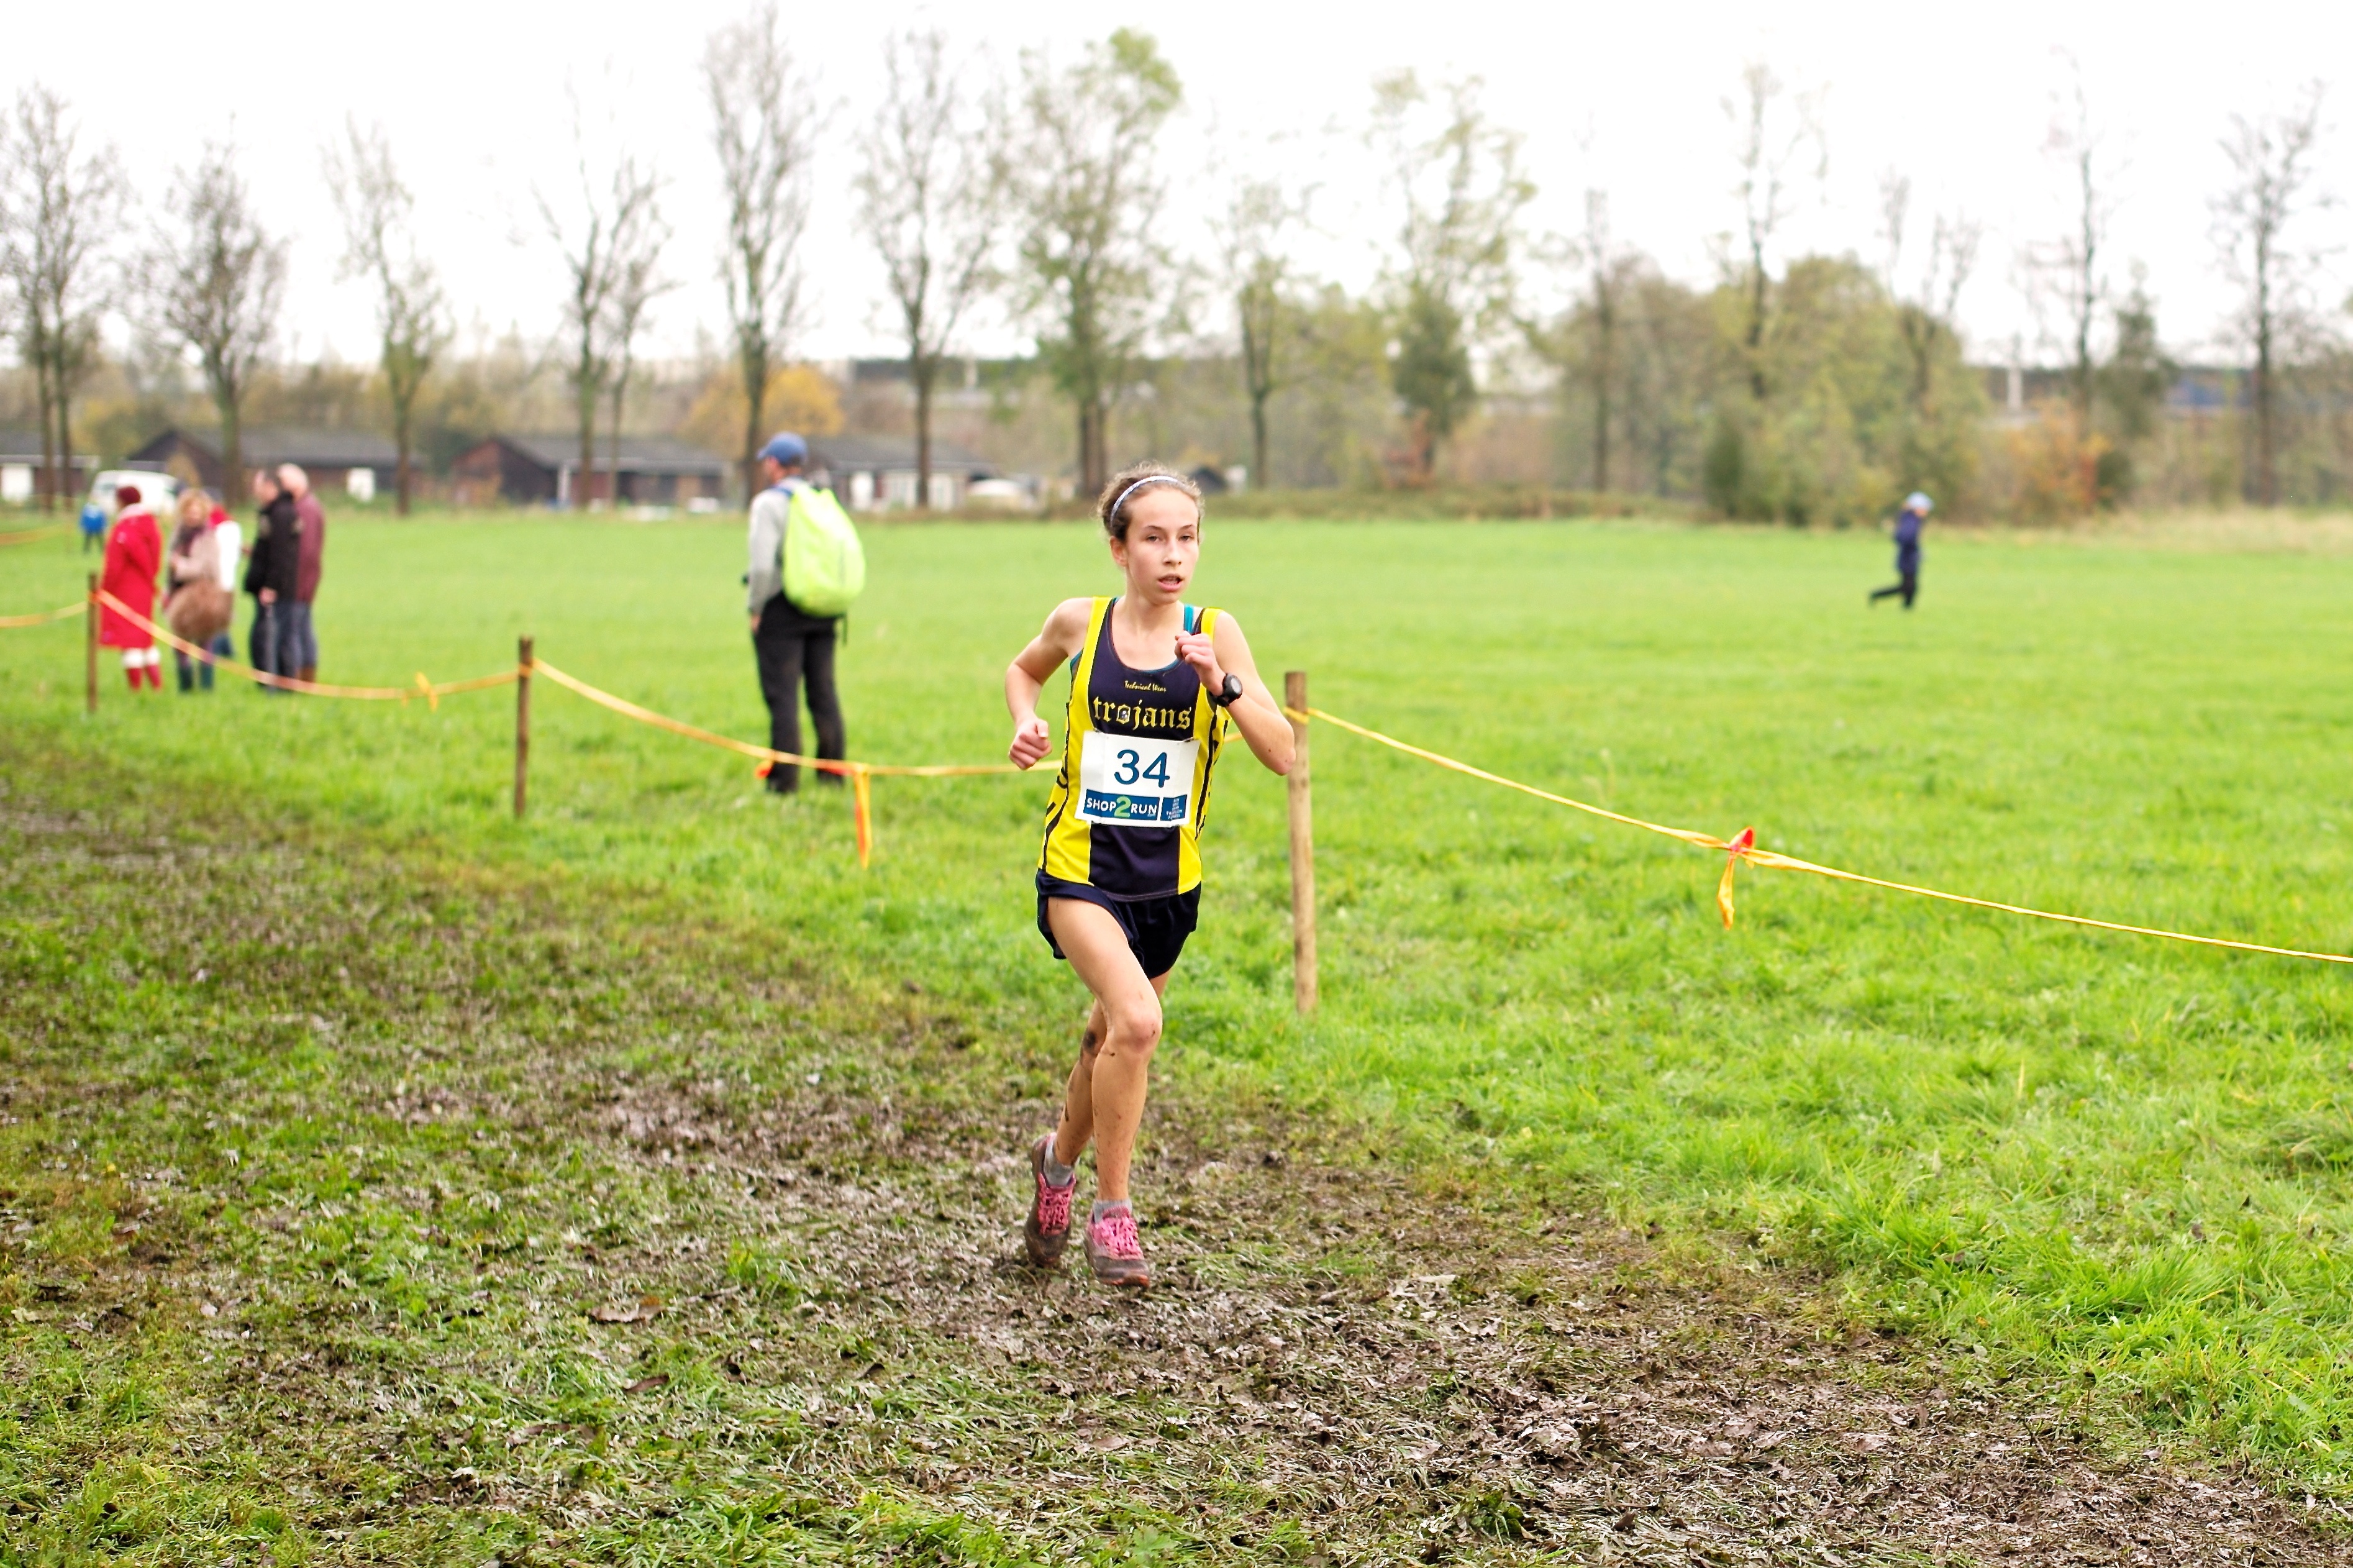
person, running, recreation, race, sports, endurance, athletics, physical exercise, outdoor recreation, human action, endurance sports, ultramarathon, duathlon, cross country running, cross country cycling